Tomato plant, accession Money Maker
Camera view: horizontal (90 deg, fisheye); turntable rotation: 0 degrees
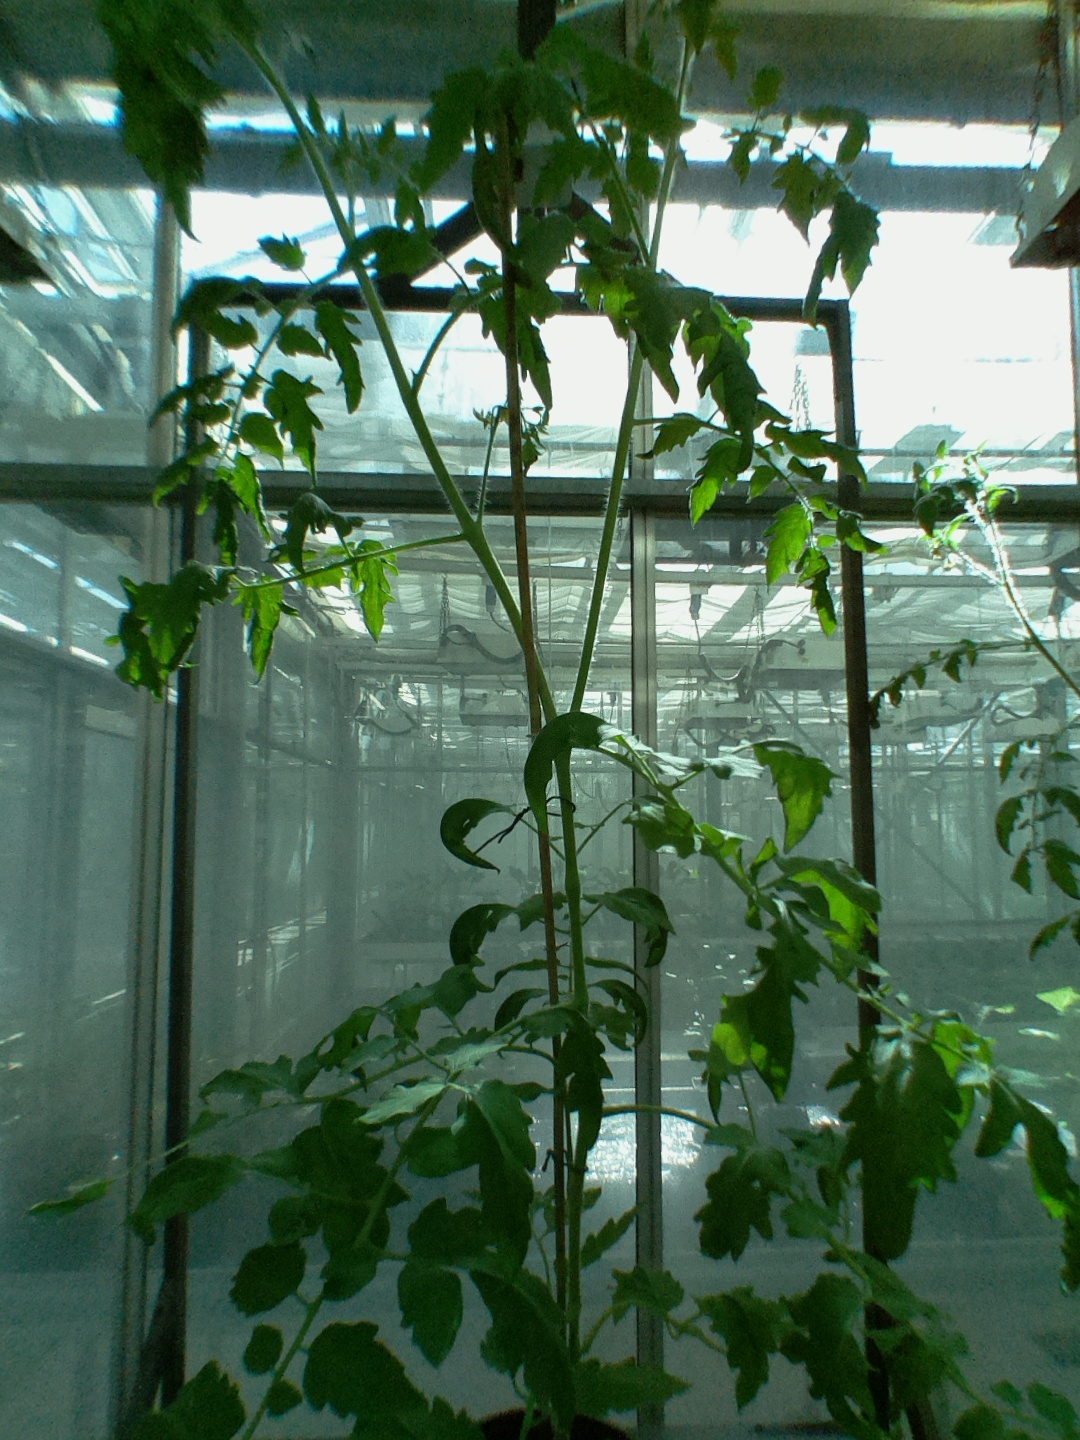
BBCH growth stage 66: Full flowering, 60%-70% of flowers open, more petals falling